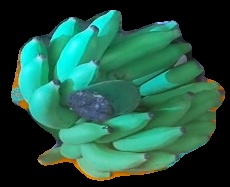
Variety: elakki-bale
Grade: grade2